Dental aerosol

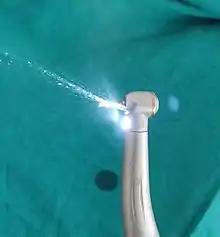

These dental aerosols are bioaerosols which may be contaminated with bacteria, fungi, and viruses from the oral cavity, skin, and the water used in dental units. Dental aerosols also have micro-particles from dental burs, and silica particles which are one of the components of dental filling materials like dental composite. Depending upon the procedure and site, the aerosol composition may change from patient to patient. Apart from microorganisms, these aerosols may consist of particles from saliva, gingival crevicular fluid, blood, dental plaque, calculus, tooth debris, oronasal secretions, oil from dental handpieces, and micro-particles from grinding of the teeth and dental materials. They may also consist of abrasive particles that are expelled during air abrasion and polishing methods.